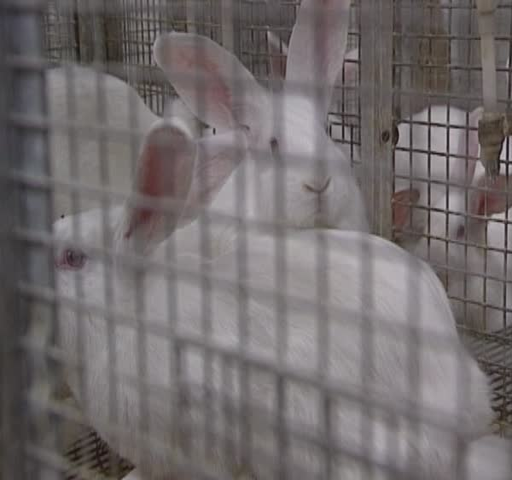
white rabbits fattening in a wire cage .